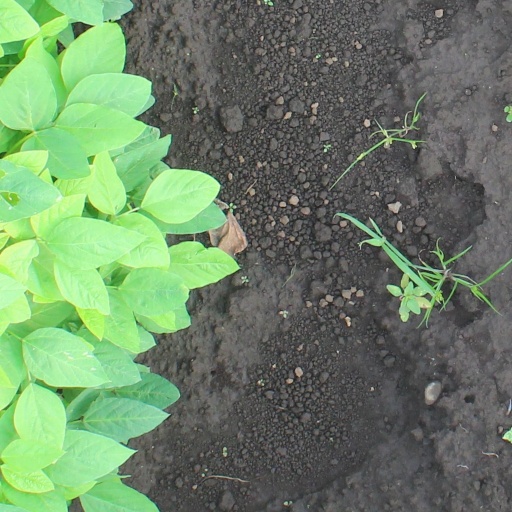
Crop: soybean